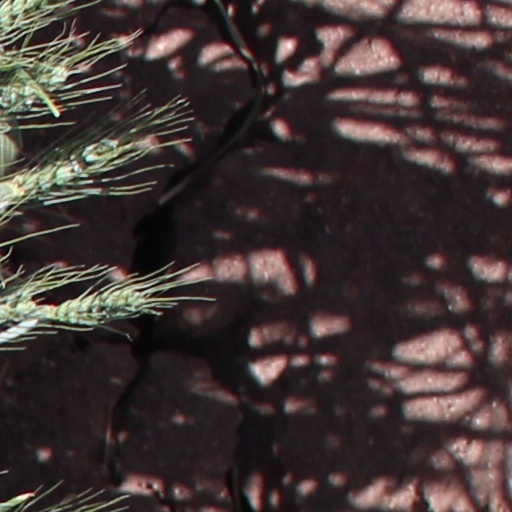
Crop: wheat